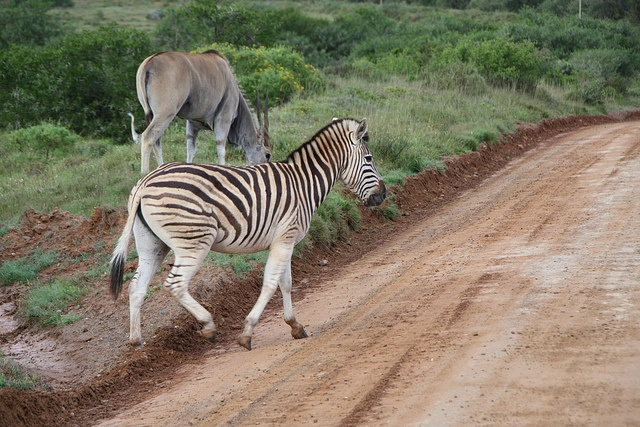
A pair of zebras stand on the side of a dirt road.
The zebra is headed down the rural dirt road.
The zebra is walking with the donkey up the path
Two animals walking in the grass near a dirt road.
A zebra crossing a dirt road  with a gazelle